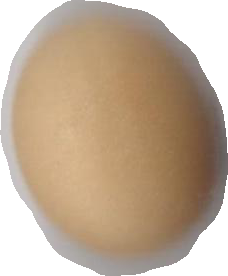
Variety: Anjasmoro